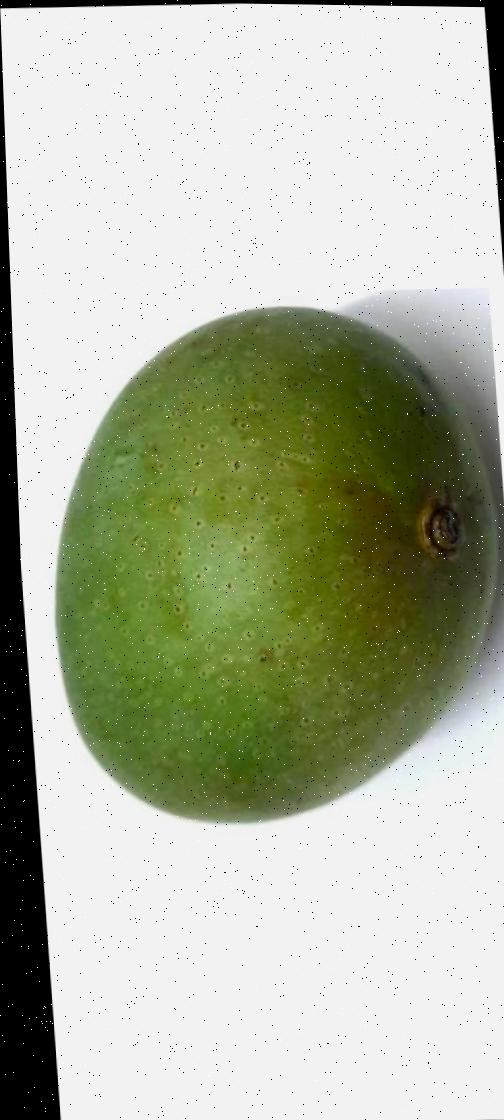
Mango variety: Ashshina Zhinuk